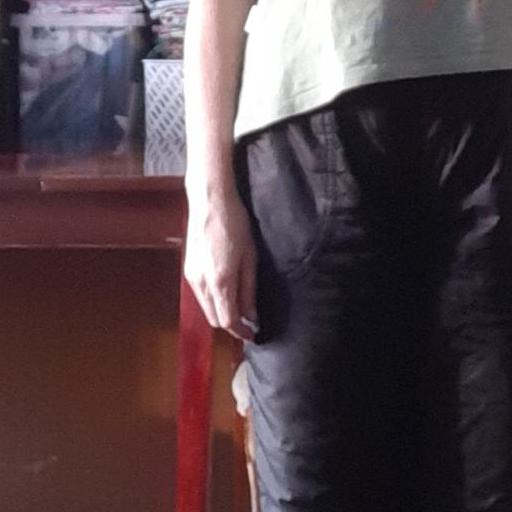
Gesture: no_gesture